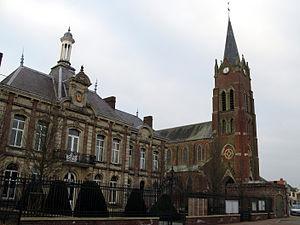
Beaucamps-le-Vieux est une commune française située dans le département de la Somme en région Hauts-de-France.